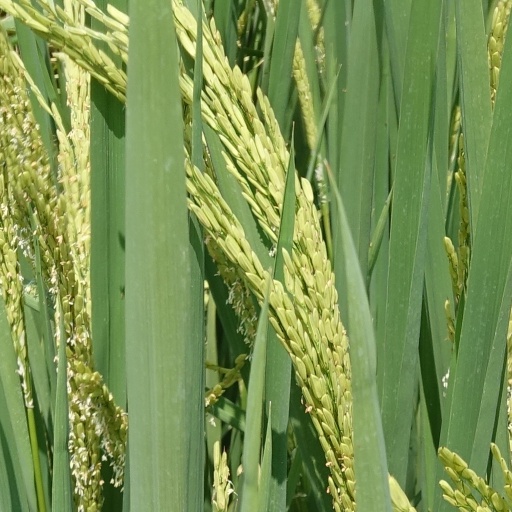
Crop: rice